Namets!

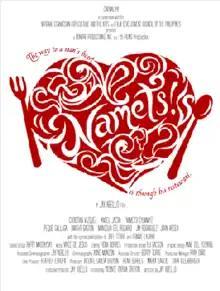
Theatrical poster

Namets! is a 2008 Philippine independent film directed by Jay Abello. The film was a finalist in the full-length feature category of the 2008 Cinemalaya Philippine Independent Film Festival. The film's title is a play on the Hiligaynon word "namit", which means "yummy" or "delicious".